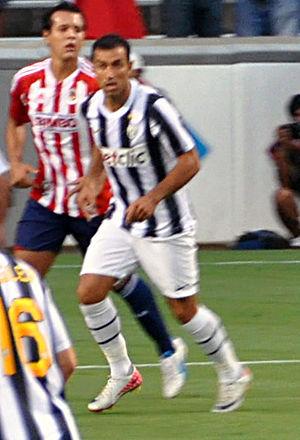
Fabio Quagliarella est un joueur de football italien. Il joue au poste d'attaquant à la Sampdoria de Gênes.